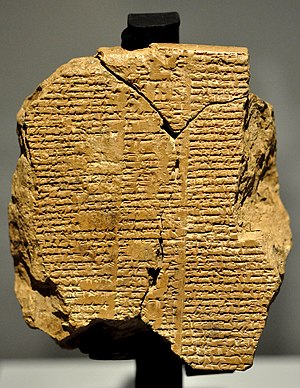
Digtet om Gilgamesh
Tavle 5 af digtet.
Digtet om Gilgamesh eller Gilgamesh-eposset regnes for at være verdens første litterære storværk. Det er beretningen om kong Gilgamesh fra byen Uruk i Mesopotamien.